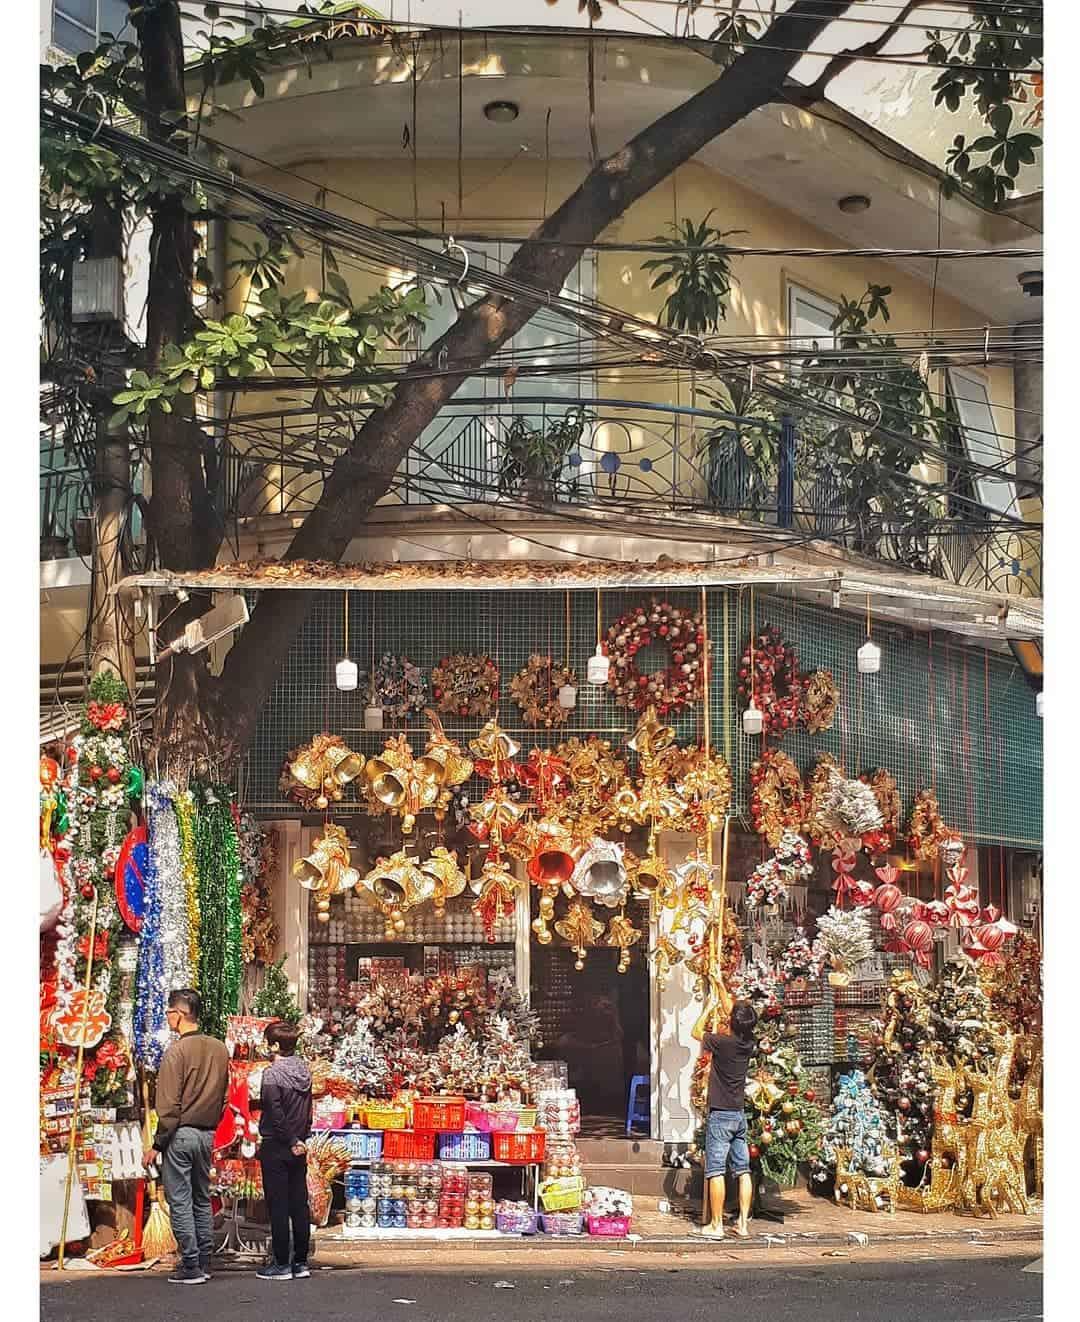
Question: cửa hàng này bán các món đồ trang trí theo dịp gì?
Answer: cửa hàng này bán các món đồ trang trí dịp giáng sinh